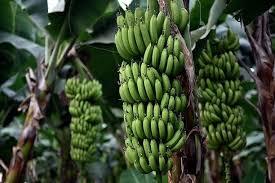
Migomba migomba hii ina matawi ya rangi ya kijani kibichi.
Kwenye migomba hii ina shada la ndizi.
Mashada haya yana mandizi  ya rangi ya kijani kibichi.
Mandizi haya ni mengi na migomba hii inakaa kuanguka.